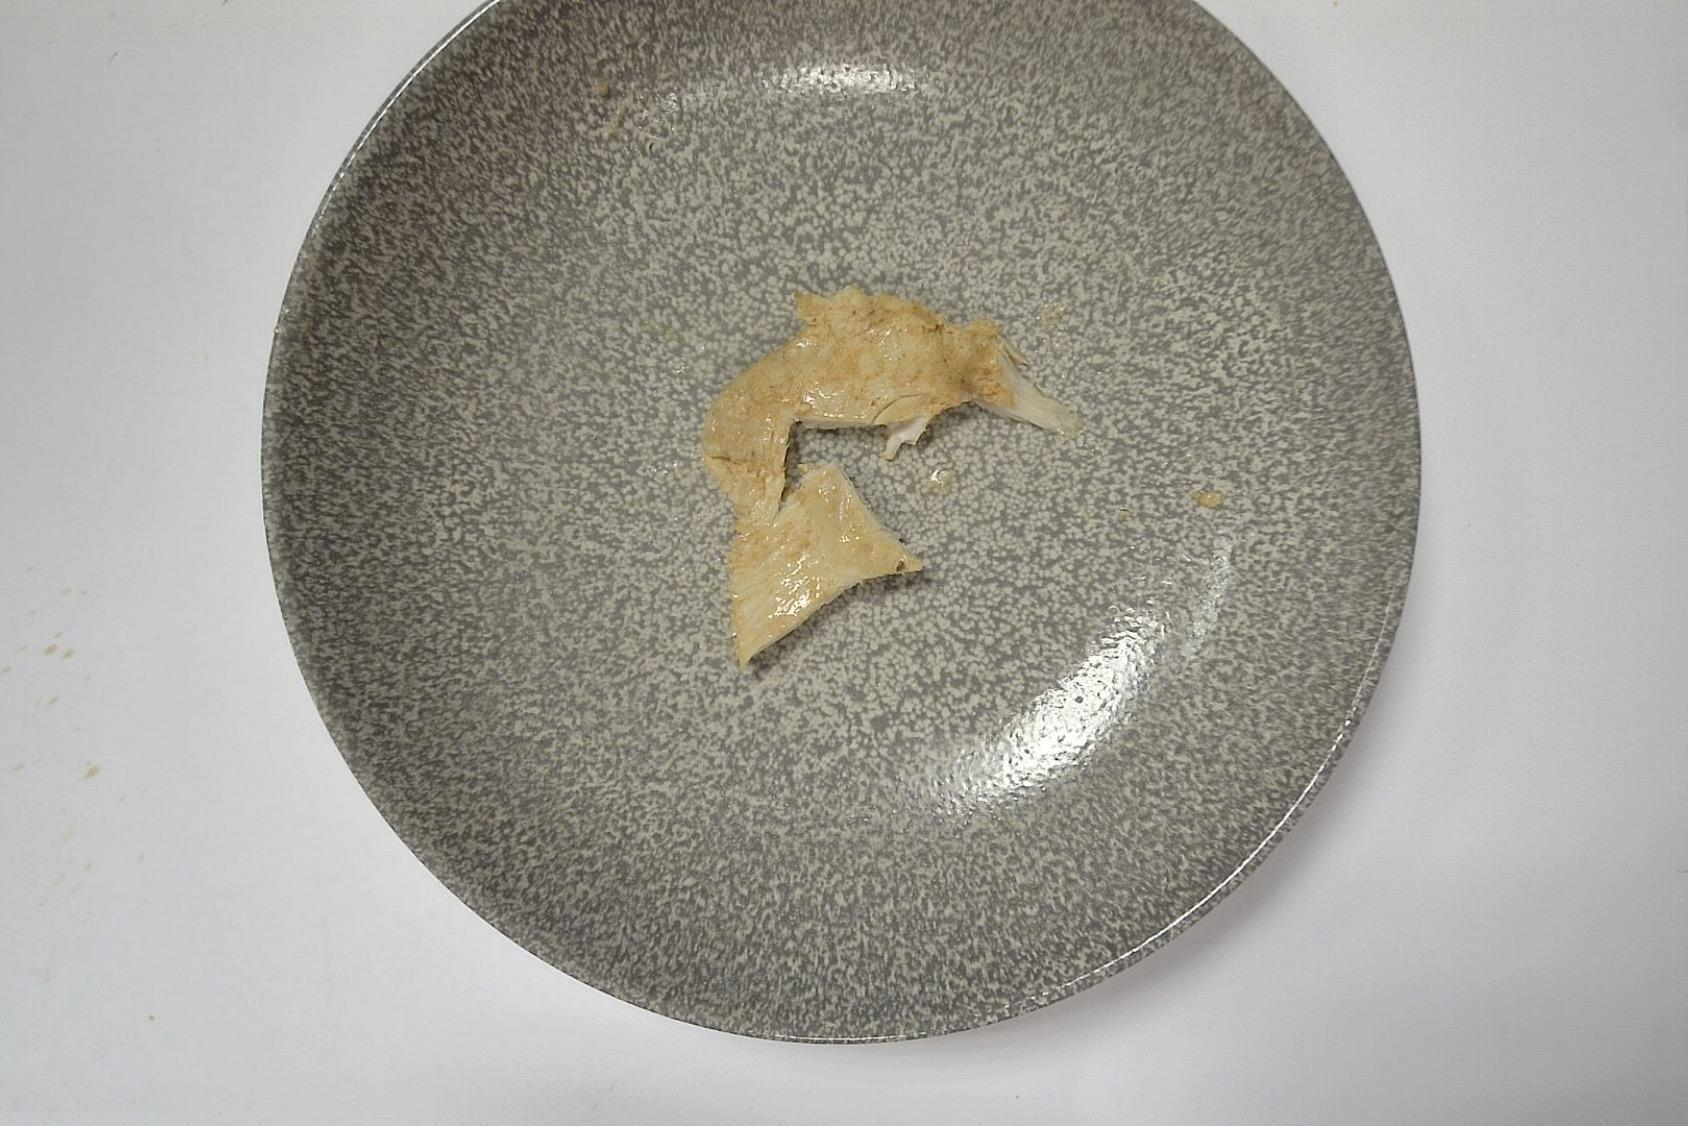
Dish: Hähnchenbrustfilet mit Reis, Paprikasauce und Beilagensalat
Portion size: Große Portion
Ingredients: rice, dressing-portion, iceberg-lettuce, coleslaw, paprika-or-bell-pepper, cream, brown-sauce, chicken
Weight as served: 421 g
Energy as served: 368,55 kcal (1.549,98 kJ)
Fat: 9,687 g (saturated: 3,037 g)
Carbohydrates: 42,466 g (sugar: 12,588 g)
Protein: 25,83 g
Salt: 5,252 g
Weight after return: 395 g
Energy after return: 345,789 kcal